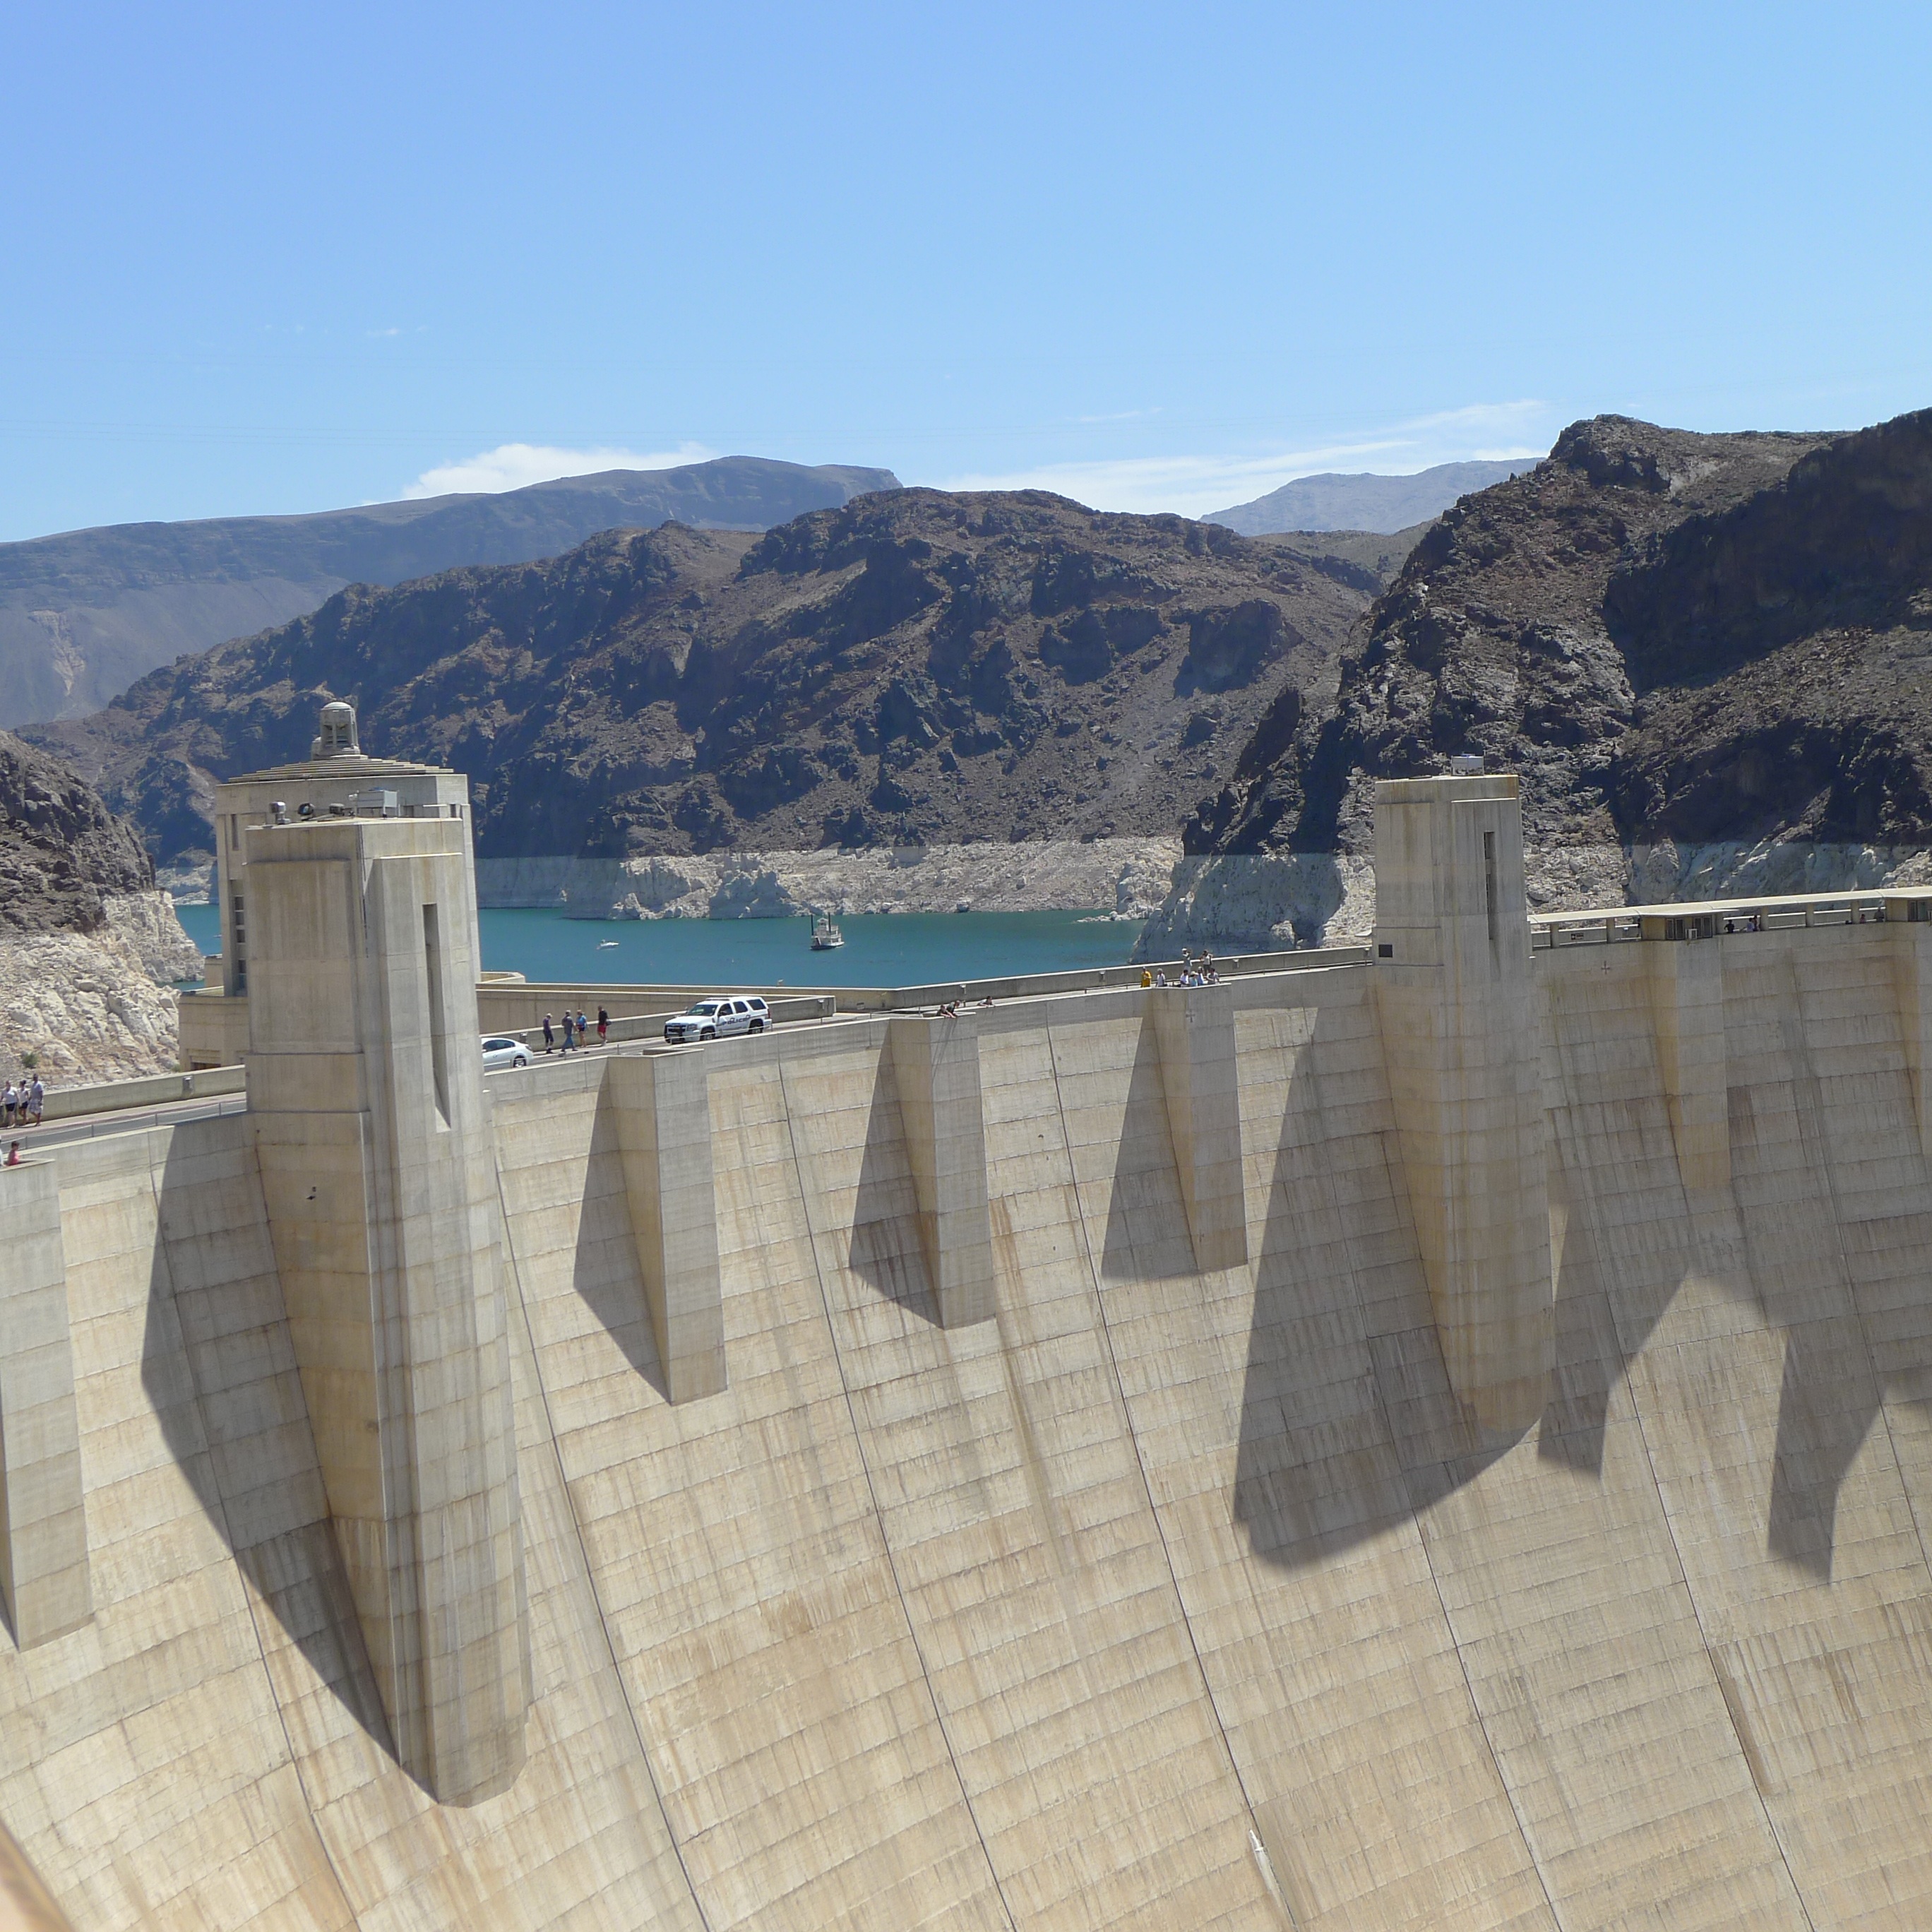
landscape, bridge, desert, lake, scenic, usa, landmark, dam, reservoir, electricity, tourism, concrete, generator, energy, arizona, power, colorado, infrastructure, famous, nevada, hydroelectric, hydro, hoover, wss, nonbuilding structure